Atelier Fauni

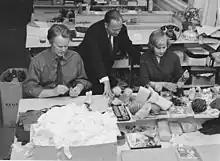
Martti and Helena Kuuskoski (sitting) demonstrate the making of trolls to a visitor around 1965.

Atelier Fauni was a Finnish arts and crafts studio, operating from 1952–1971 in Finland.